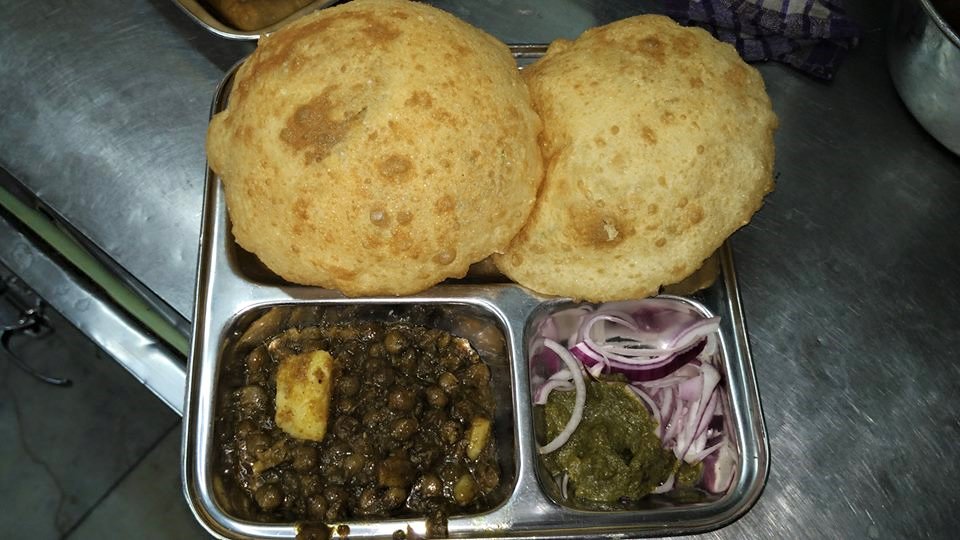
Dish: chole_bhature